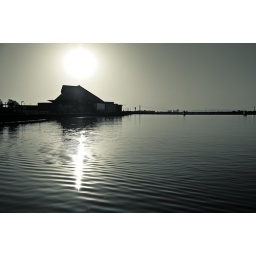
Sunset in black and white over the Tempe Center for the Arts.